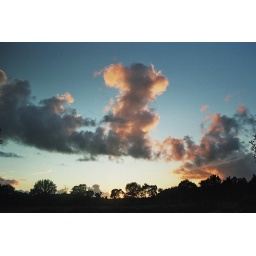
Evening sky with clouds in Epe (NL).